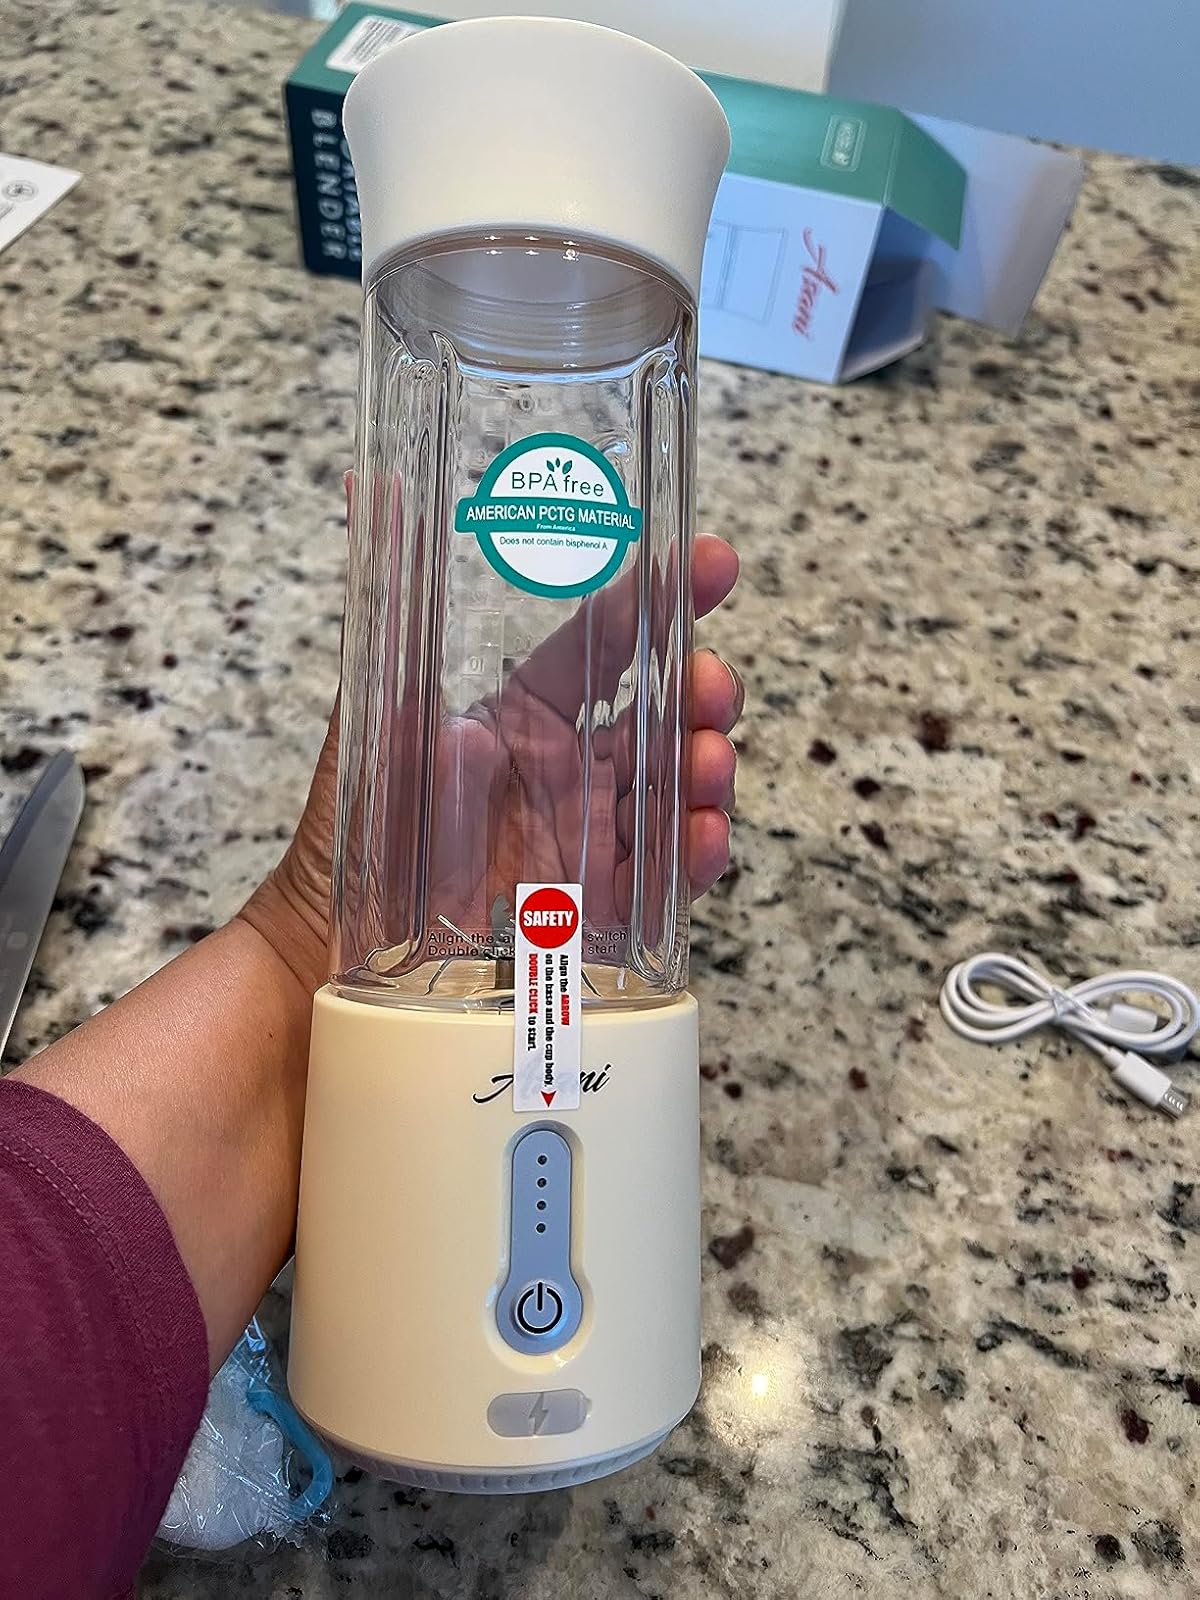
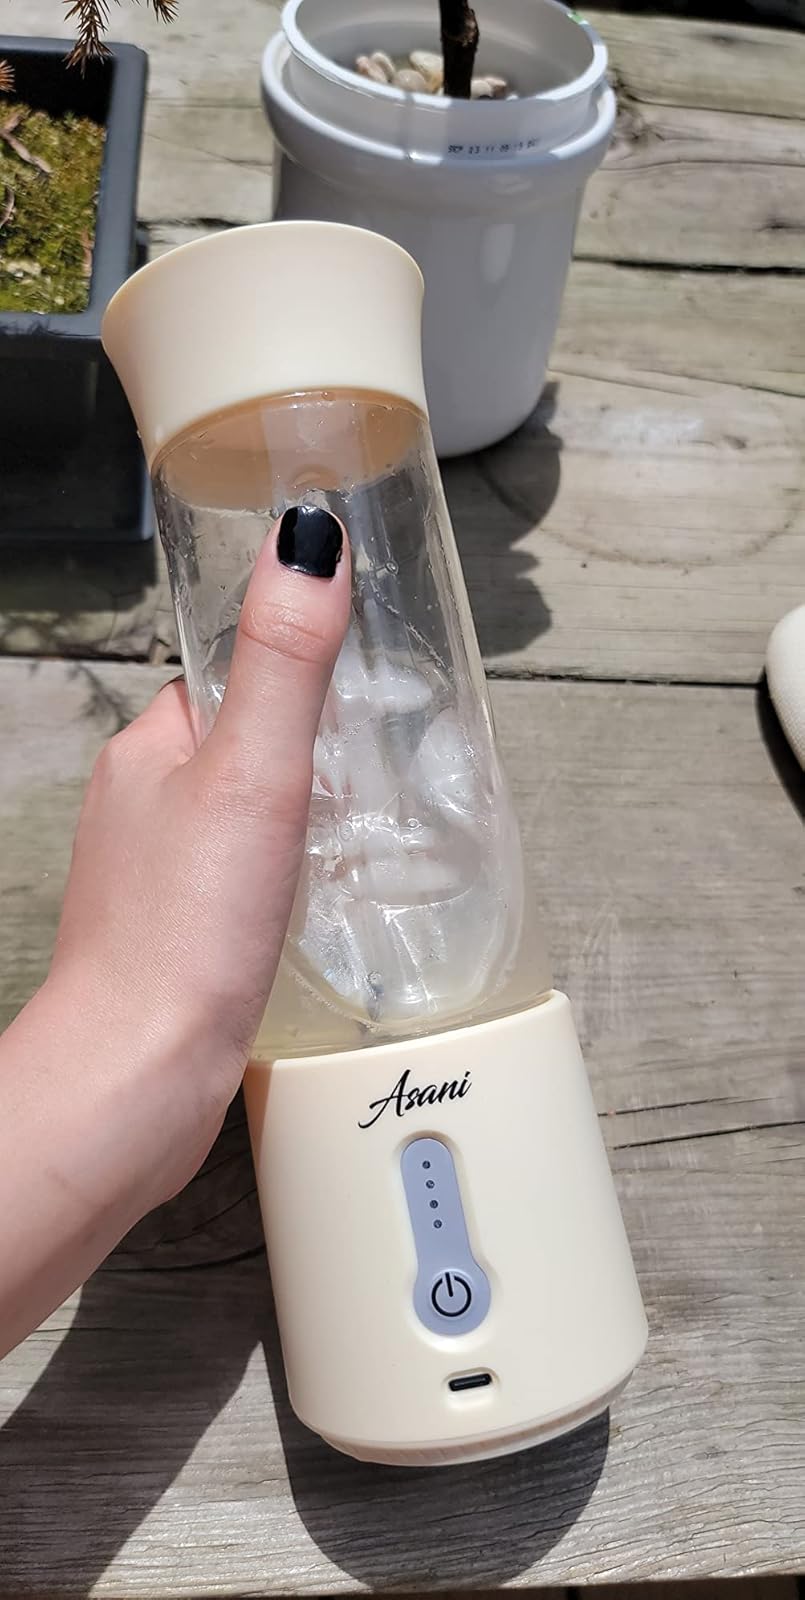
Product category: items_blender
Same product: yes